Burundian Civil War

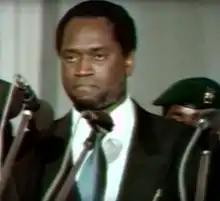
The death of President Melchior Ndadaye (pictured 1993) was one of the civil war's main causes

After decades of military dictatorships, the parliamentary and presidential elections of June and July 1993 were the first ones in Burundi to be free and fair. FRODEBU decisively defeated the largely Tutsi Union for National Progress ("Union pour le progrès national", UPRONA) of President Buyoya. Thus, FRODEBU leader Melchior Ndadaye became Burundi's first democratically elected Hutu president. His tenure was wrought with problems from the beginning. Though PALIPEHUTU's leadership decided to cooperate with Ndadaye's new government, its military chief commander Kabora Kossan refused to end the insurgency. He and his followers split from PALIPEHUTU-FNL, and from then on simply called themselves "National Forces of Liberation" (FNL). For Kossan and his men the only option was to continue to fight until all Tutsi in Burundi were dead, removed or fully disempowered. Nevertheless, Ndadaye's government was more threatened by Tutsi extremists than by radical Hutu groups: The latter were still rather weak, whereas the former controlled much of Burundi's military. The political situation escalated when Tutsi extremist army officers launched a coup on 21 October. Supported by about half of the armed forces, the putschists murdered Ndadaye alongside other leading FRODEBU members, and declared a new regime. However, the military government was destabilized from the beginning, as it faced internal chaos and opposition by foreign powers.